Archachatina marginata

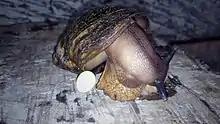
Giant African land snail after laying an egg in Cameroon

Eggs of achatinids are normally laid in the soil, but can be found under leaves or rocks. They produce as many as 40 eggs, which are yellow in color with dark blotches, and their incubation period is about 40 days.